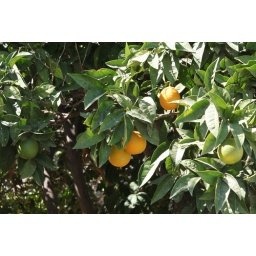
Ephram spotted the first ready fruit of the season in the garden!